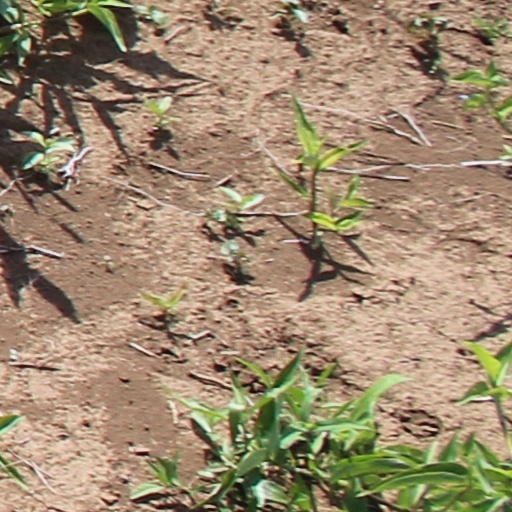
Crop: wheat